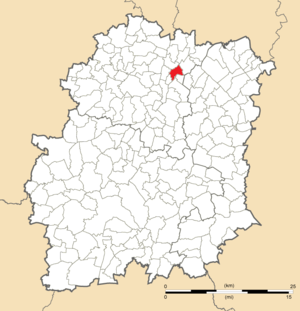
Carte de position d'Épinay-sur-Orge en Essonne (91)
Épinay-sur-Orge est une commune française située à vingt et un kilomètres au sud de Paris dans le département de l’Essonne en région Île-de-France.